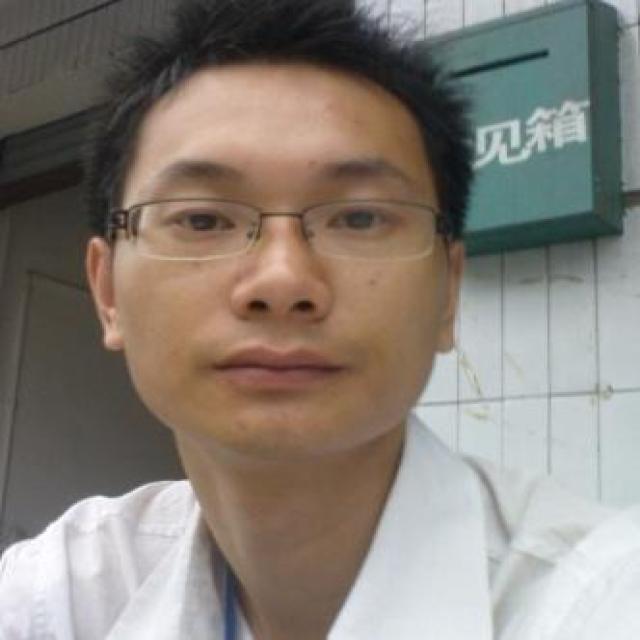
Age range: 21-44